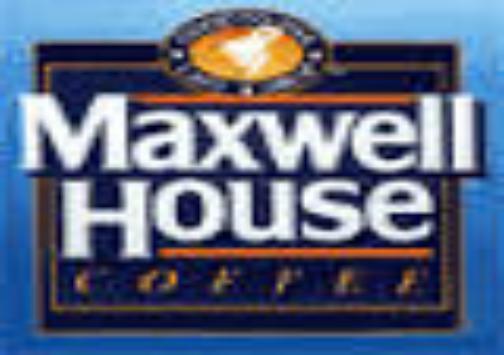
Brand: Maxwell House
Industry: Food